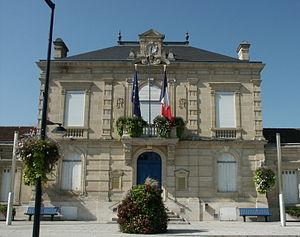
La mairie de Floirac (Gironde, France)
Floirac est une commune du Sud-Ouest de la France, située dans le département de la Gironde, en région Nouvelle-Aquitaine.